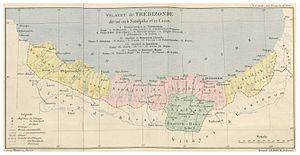
Le vilayet de Trébizonde est un vilayet de l'Empire ottoman. Créé en 1867, il disparaît en 1923. Sa capitale est Trébizonde, actuelle Trabzon.